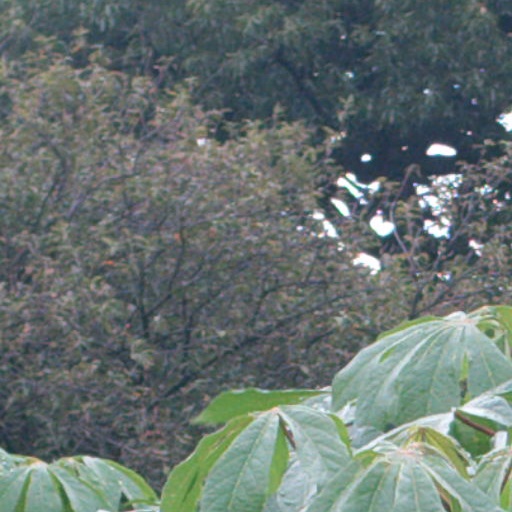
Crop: cassava